Australian native police

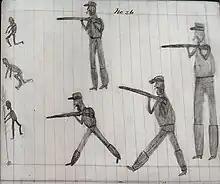
Drawing by Aboriginal boy Oscar of a Native Police dispersal

Examples of the further conflict include reports by sub-Inspector James Lamond, based at the Carl Creek barracks near the Lawn Hill run of Frank Hann, that the Native police shot "over 100 blacks" from 1883 to 1885 on that pastoral lease alone. Frank Hann, his property manager Jack Watson and Frank Shadforth on the neighbouring Lilydale station also shot large numbers of Aboriginal people in this region themselves. A visitor to Lawn Hill described how Jack Watson had 40 pairs of ears taken from Aboriginal people shot in reprisals and nailed them to the walls of his residence. Hann himself was wounded in a violent encounter on Lawn Hill station with the Aboriginal outlaw, Joe Flick. In this shoot-out, Flick killed Native Police sub-Inspector Alfred Wavell before dying of wounds himself. Near the Batavia River in the extreme far north, sub-Inspector Frederic Urquhart dispersed a large number of Aboriginal people following the killing of pastoralist Edmund Watson, with Urquhart being speared in the leg during this operation. In the rainforest areas of far north eastern coast, the dispersals also continued. Naturalist Robert Grant observed a number of massacres by the Native Police during his scientific expedition to the Atherton Tableland region in the late 1880s. He obtained two Aboriginal children after one of these massacres, one of which was a boy who he took back to New South Wales and raised in Scottish tradition. This boy became Douglas Grant, the notable Aboriginal who fought for the British Empire in World War I.